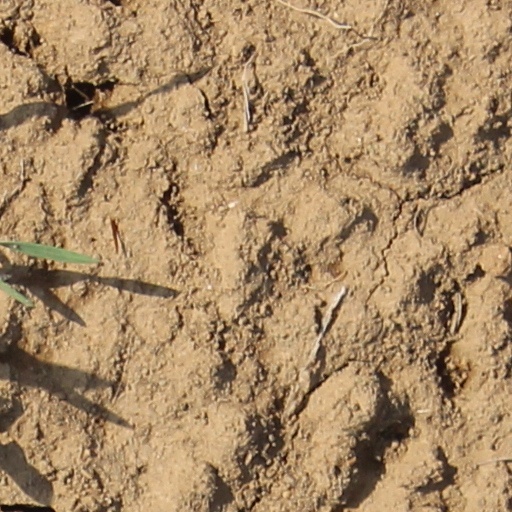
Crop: wheat